Garfield Barwick

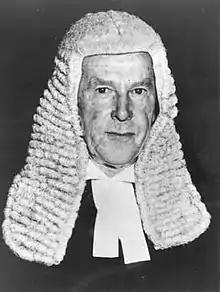
Barwick as Chief Justice

On 27 April 1964, Barwick was appointed Chief Justice of the High Court of Australia, succeeding Sir Owen Dixon, being the first law graduate from the University of Sydney to hold the position. He was instrumental in the construction of the High Court building in Canberra (unofficially known, as a result, as "Gar's Mahal"), and became the first president of the Australian Conservation Foundation in 1966.